Peter Jacobson

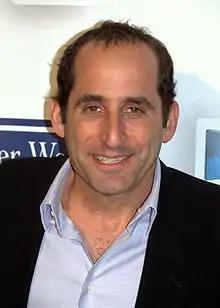
Jacobson at the 2009 premiere of "Whatever Works"

Peter Jacobson (born March 24, 1965) is an American actor. He is best known for his portrayal of Dr. Chris Taub on the Fox medical drama series "House". He also starred on the USA Network science fiction drama "Colony" as former Proxy Snyder.